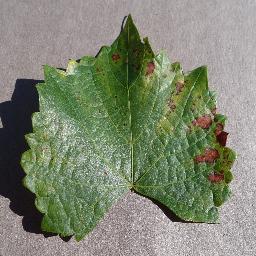
Label: Grape___Esca_(Black_Measles)